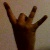
The image shows a hand gesture representing the number 8 in Indian Sign Language.